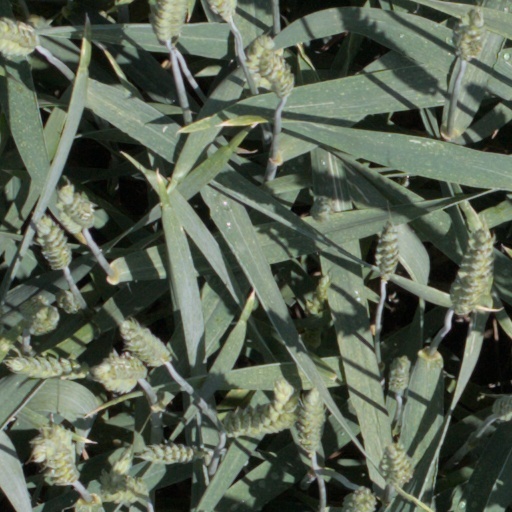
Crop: wheat